Caesar Hull

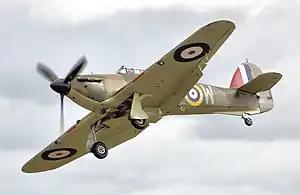
A Hawker Hurricane fighter plane

Hull was declared fit to return to operational duty after about two months' rest and recuperation in Guildford, and on 31 August 1940 he was appointed commanding officer of his former unit, No. 43 Squadron, replacing Squadron Leader John "Tubby" Badger, who had been shot down and grievously wounded the previous day. The unit was still based at Tangmere, flying Hurricanes, and was by now fighting in the Battle of Britain, the Allied participants of which would later be dubbed "The Few". Concurrently promoted to squadron leader, Hull expressed disbelief at his sudden elevation and "as if to emphasise his surprise", Andy Saunders records, suffixed his first description of himself on paper as "Commanding No. 43 Sqn" with four exclamation marks.